Henry D. Todd Jr.

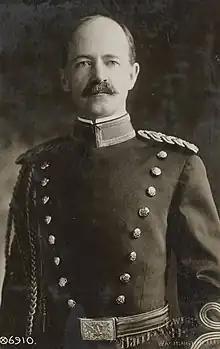
1918 War Department photo of Todd as a temporary brigadier general.

In June 1917, a few weeks after the American entry into World War I, Todd was assigned as commander of Fort Adams and the Coast Defenses of Narragansett Bay. In August he was promoted to temporary brigadier general and assigned to Camp Logan, Texas as commander of the 58th Artillery Brigade, a unit of the 33rd Division. He also commanded the division for the first three months of its organization and training until Major General George Bell Jr. arrived to take command. After completing organization and training, the division arrived in France in June 1918, and underwent additional training at the Valdahon-Ornans training area until entering combat in August.